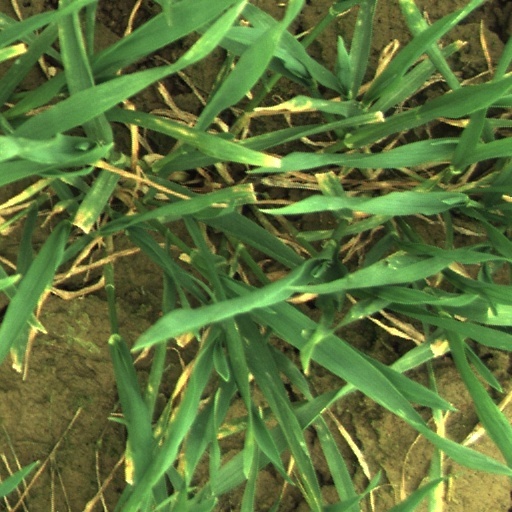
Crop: wheat